Shichidō garan

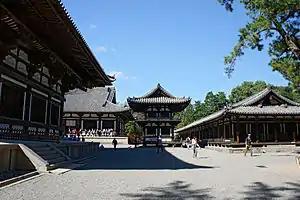
Part of Tōshōdai-ji's "garan" (left to right, the "kondō", the "kōdō", the "korō" and the "raidō")

Shichidō garan is a Japanese Buddhist term indicating the seven halls composing the ideal Buddhist temple compound. This compound word is composed of , literally meaning "seven halls", and , meaning "temple". The term is often shortened to just "garan". Which seven halls the term refers to varies, and 七堂 may be a misinterpretation of , meaning "complete temple". In practice, "shichidō garan" often simply means a large temple with many buildings.